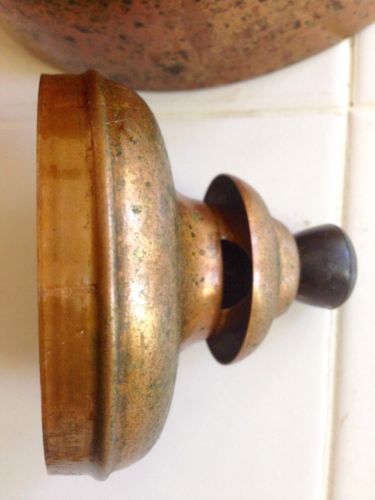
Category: kettle